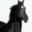
Label: horse